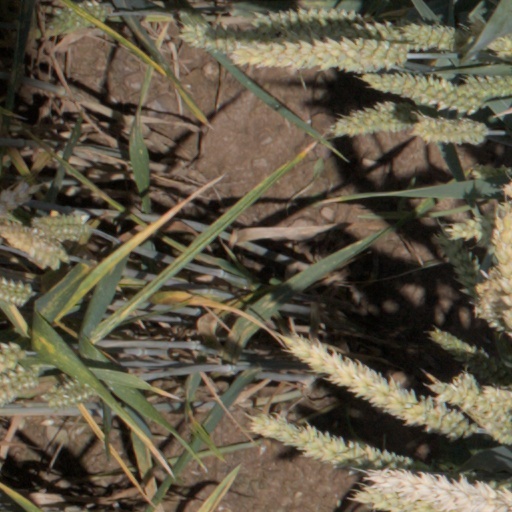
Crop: wheat